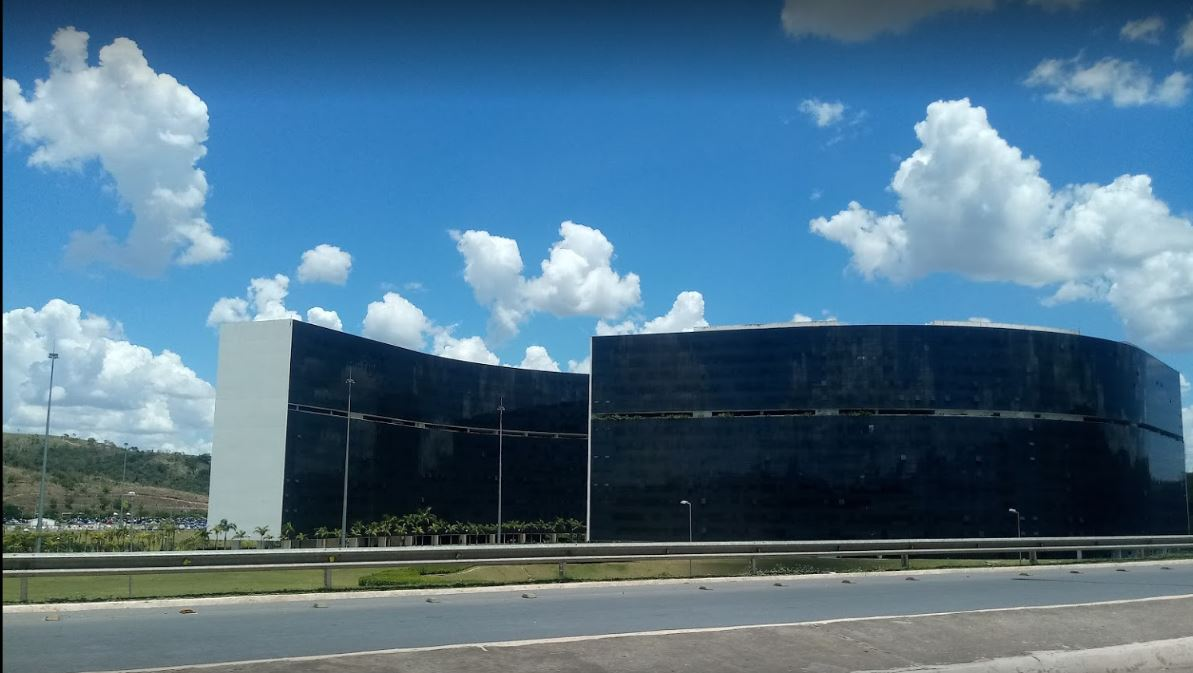
Fire: no
Smoke: no